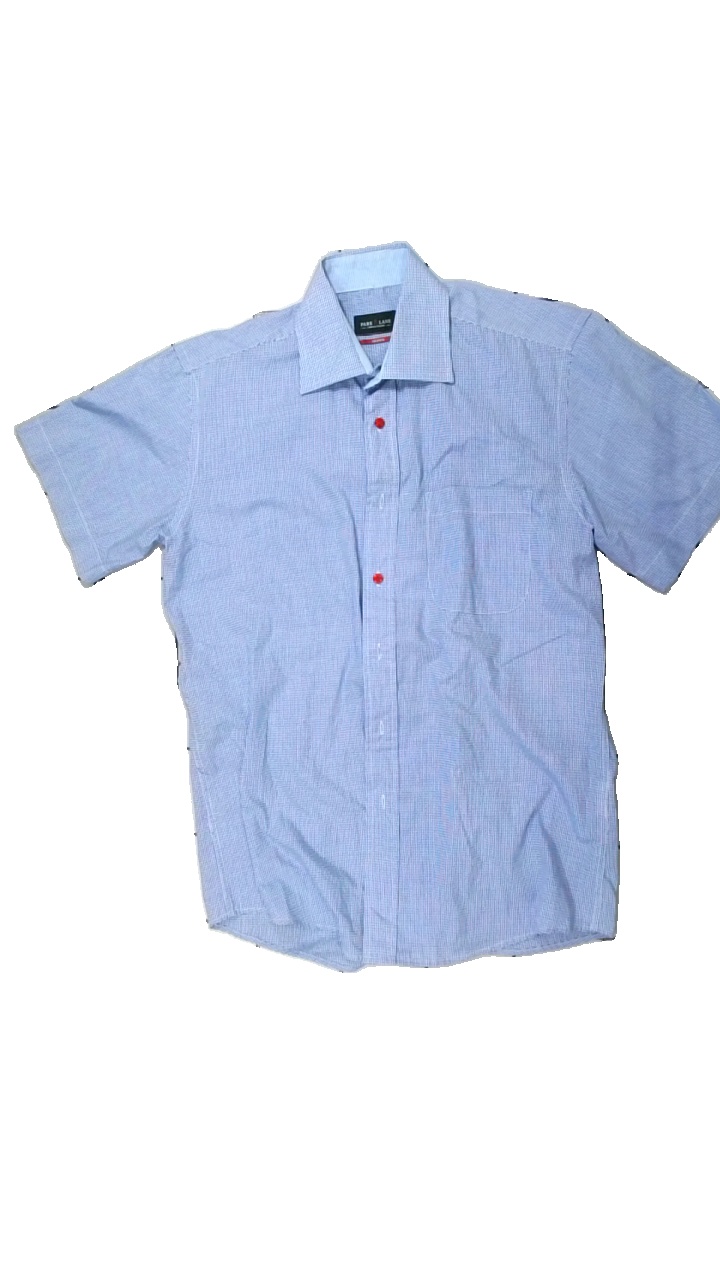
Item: Shirt (Men)
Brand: Park Lane
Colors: Red, White
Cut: Regular
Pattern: Checkered print
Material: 76% polyester, 24% cotton
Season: All
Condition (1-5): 3
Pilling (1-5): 5
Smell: Major
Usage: Reuse
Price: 50-100